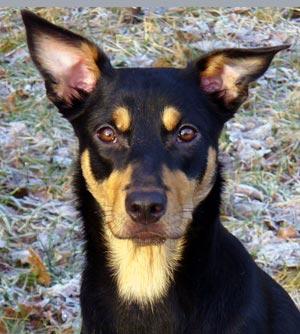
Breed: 209-n000049-kelpie